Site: brandenburg
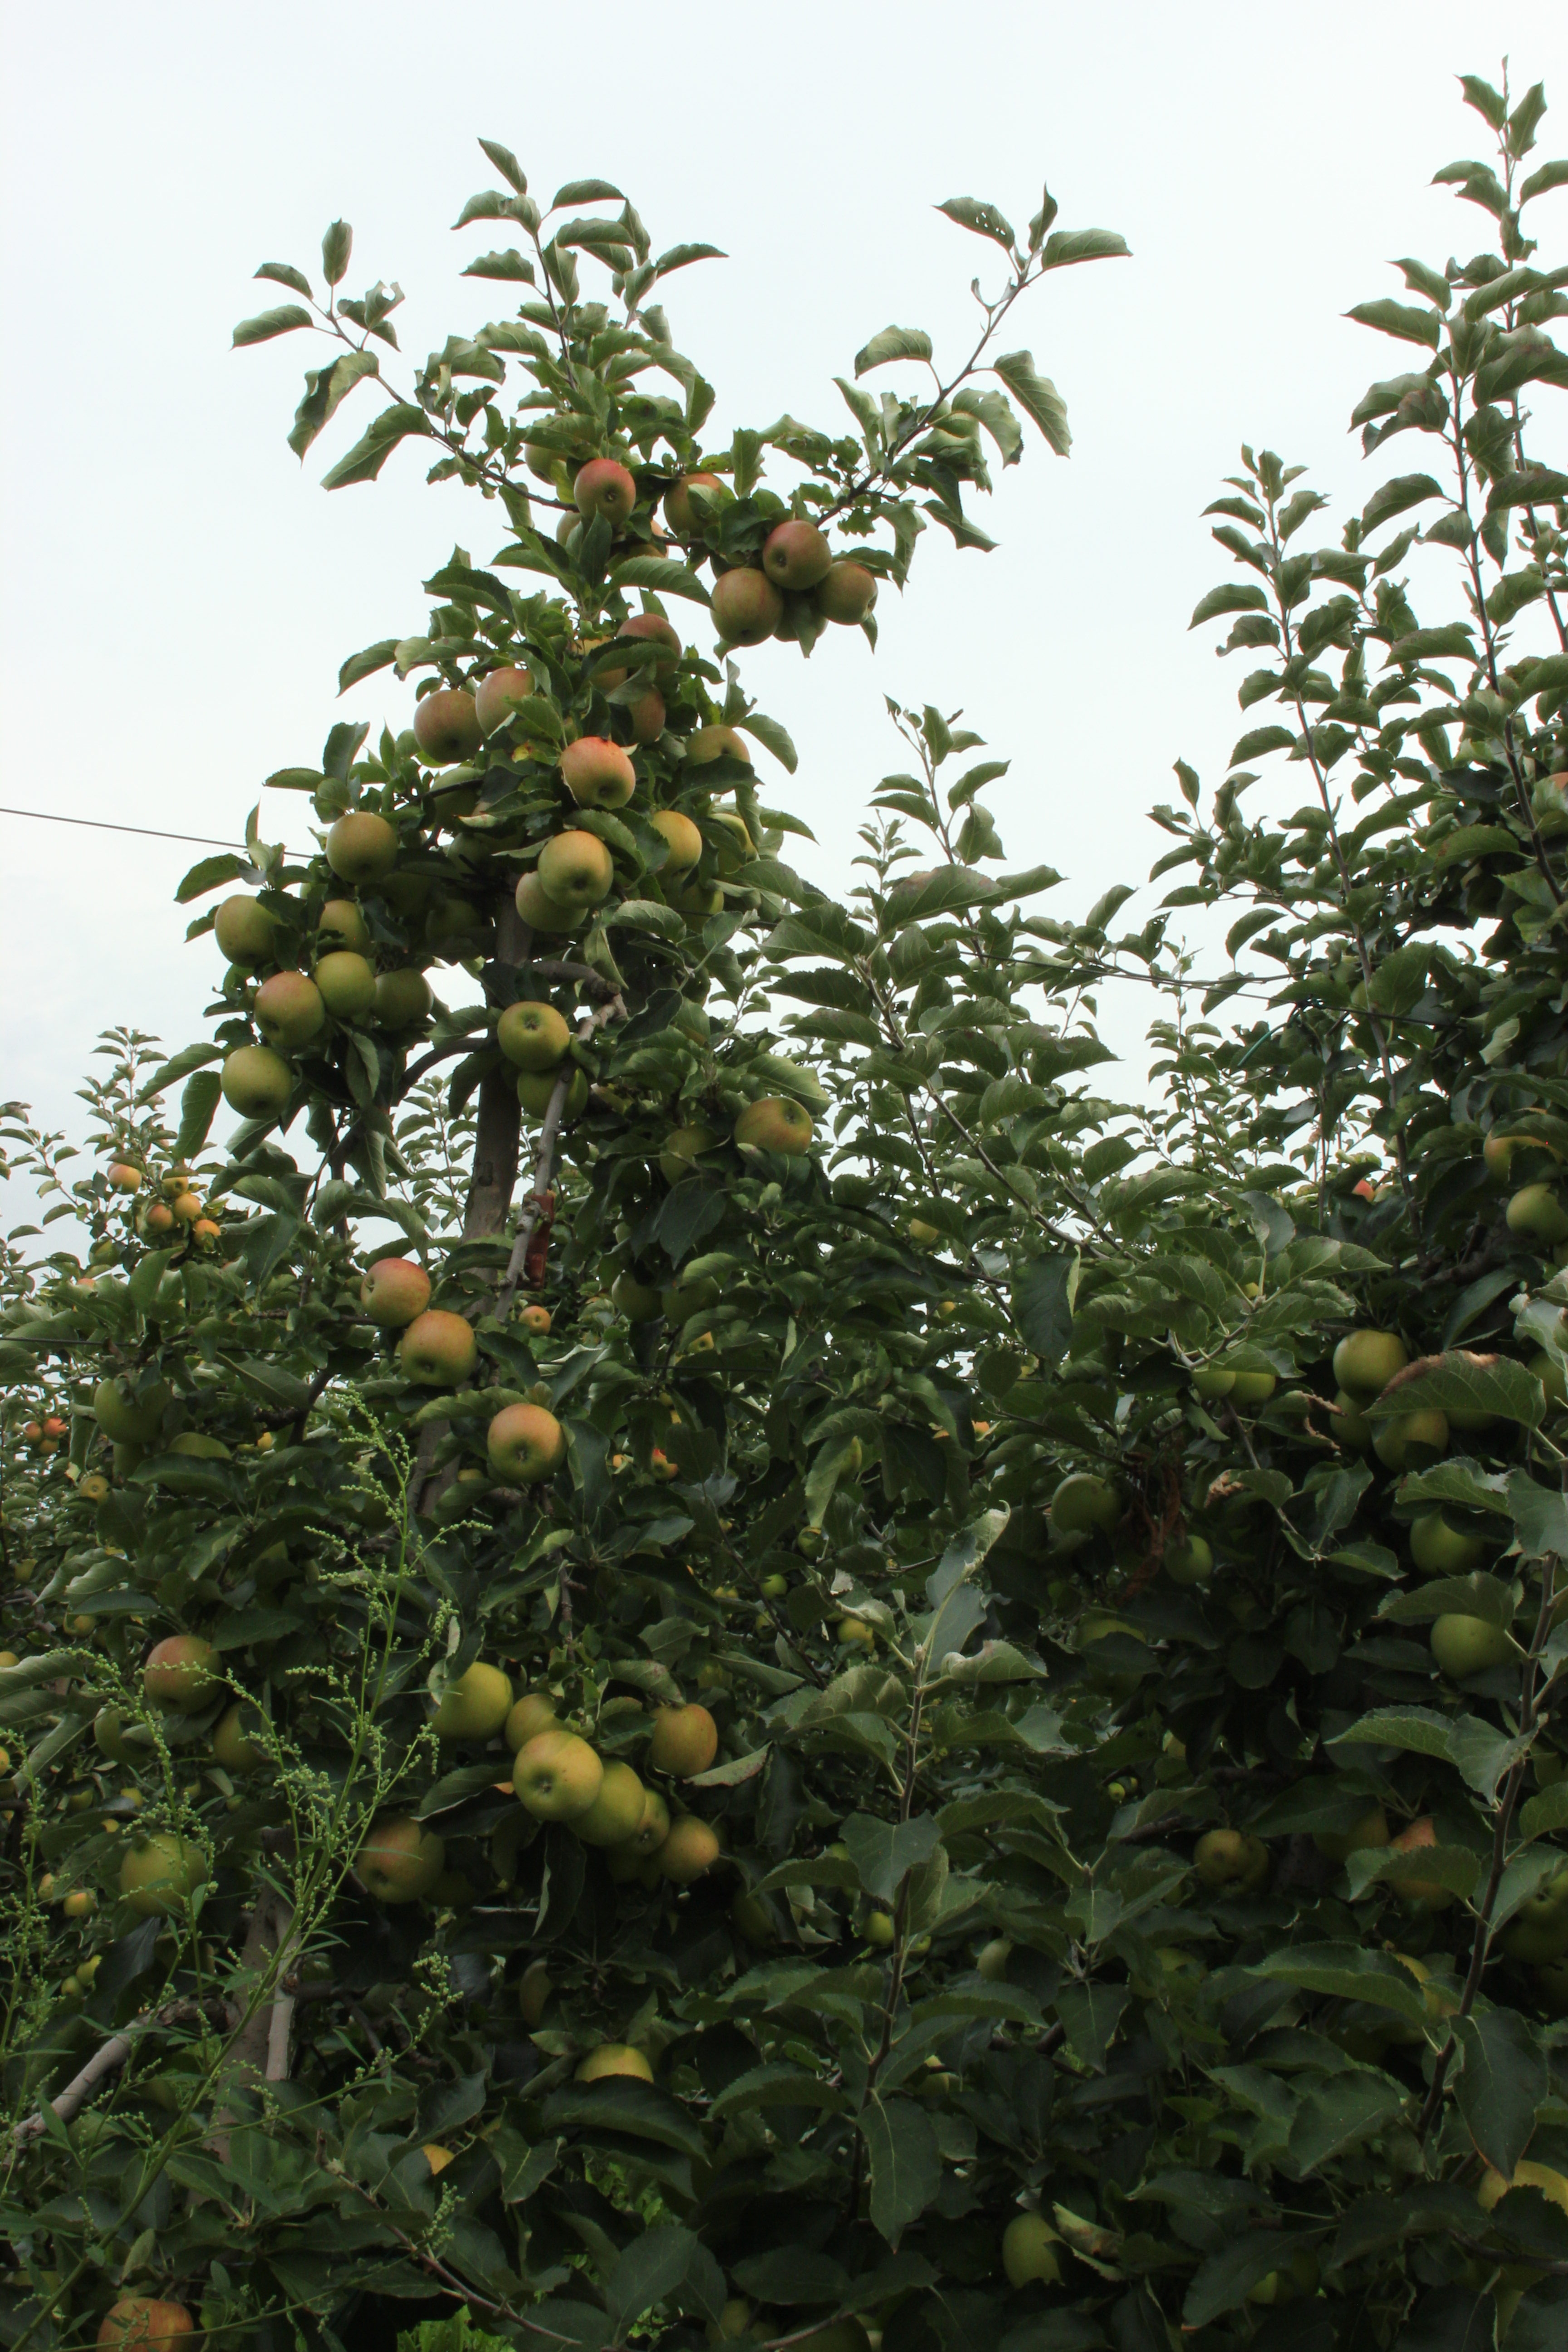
Growth stage (BBCH 87): Maturity of fruit and seed